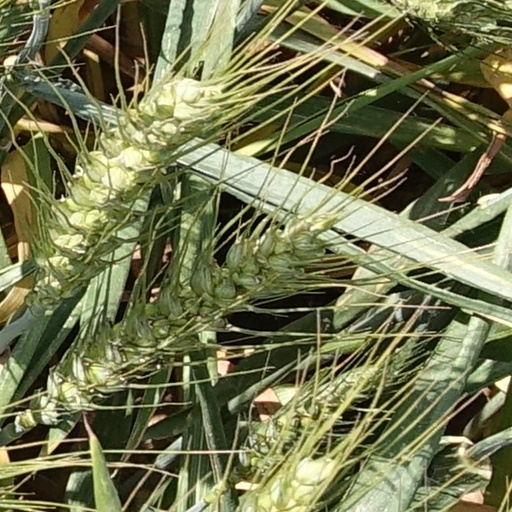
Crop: wheat